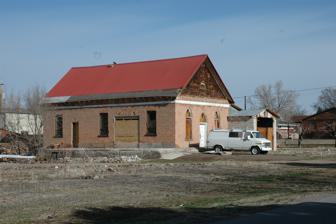
Building: Meeting Hall (Beaver, Utah)
Country: United States of America
Year built: 1909
Historic church in Utah, United States United States historic place Meeting Hall U.S. National Register of Historic Places Show map of Utah Show map of the United States Location 1st North and 3rd East, Beaver, Utah Coordinates 38°16′34″N 112°38′10″W / 38.27611°N 112.63611°W / 38.27611; -112.63611 Area less than one acre Built 1909 MPS Beaver MRA NRHP reference No. 82004094 Added to NRHP September 17, 1982 The Meeting Hall is a building at 1st North and 3rd East in Beaver, Utah , that was built in 1909.  It was property of the Beaver Relief Society. It was listed on the National Register of Historic Places in 1982. At the time of its listing it was "in great need of maintenance" yet "still very interesting":  it is a brick building with unusual-for-Beaver Flemish bond pattern, and has other unusual characteristics, according to its historic site nomination. This building is different from the Beaver Relief Society Meetinghouse , located nearby at 35 N. 1st East.  That building is also NRHP-listed and currently serves as the town's firehouse. References